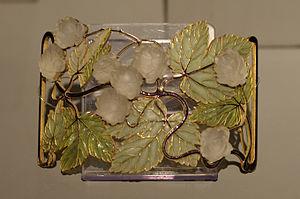
Collier René Jules Lalique, Paris c 1898-1900. Exposé au musée des arts décoratifs de Budapest, exposition temporaire ""Les maîtres de l'Art nouveau"" Mai 2013-fév 2014"
René Jules Lalique, né le 6 avril 1860 à Aÿ, dans la Marne, et mort le 1ᵉʳ mai 1945, est un maître verrier, bijoutier et joaillier français.
L'Art nouveau, Modern style ou style nouille est un mouvement artistique de la fin du XIXᵉ et du début du XXᵉ siècle qui s'appuie sur l'esthétique des lignes courbes.